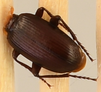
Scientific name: Pterostichus restrictus
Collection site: Rocky Mountains NEON (RMNP), plot RMNP_014